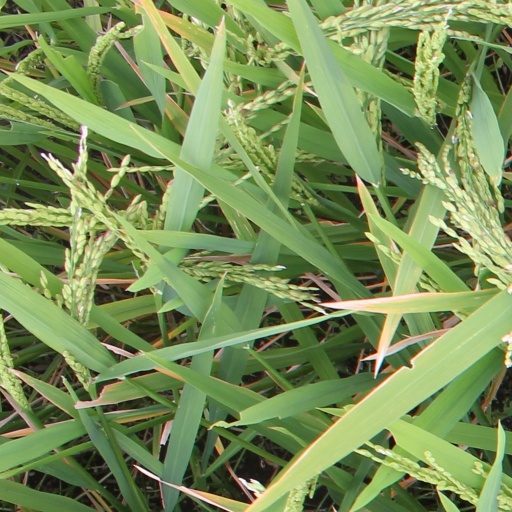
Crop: rice